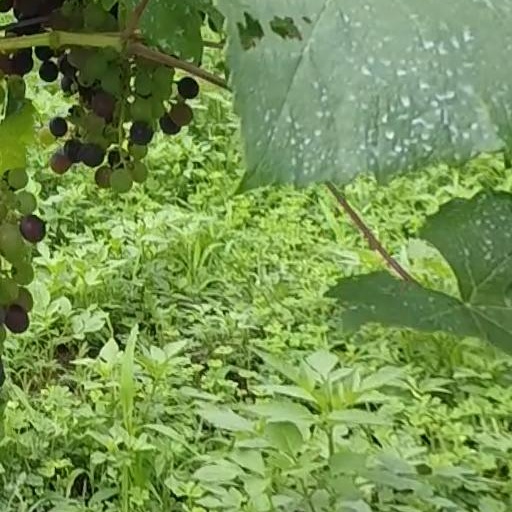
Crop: grape